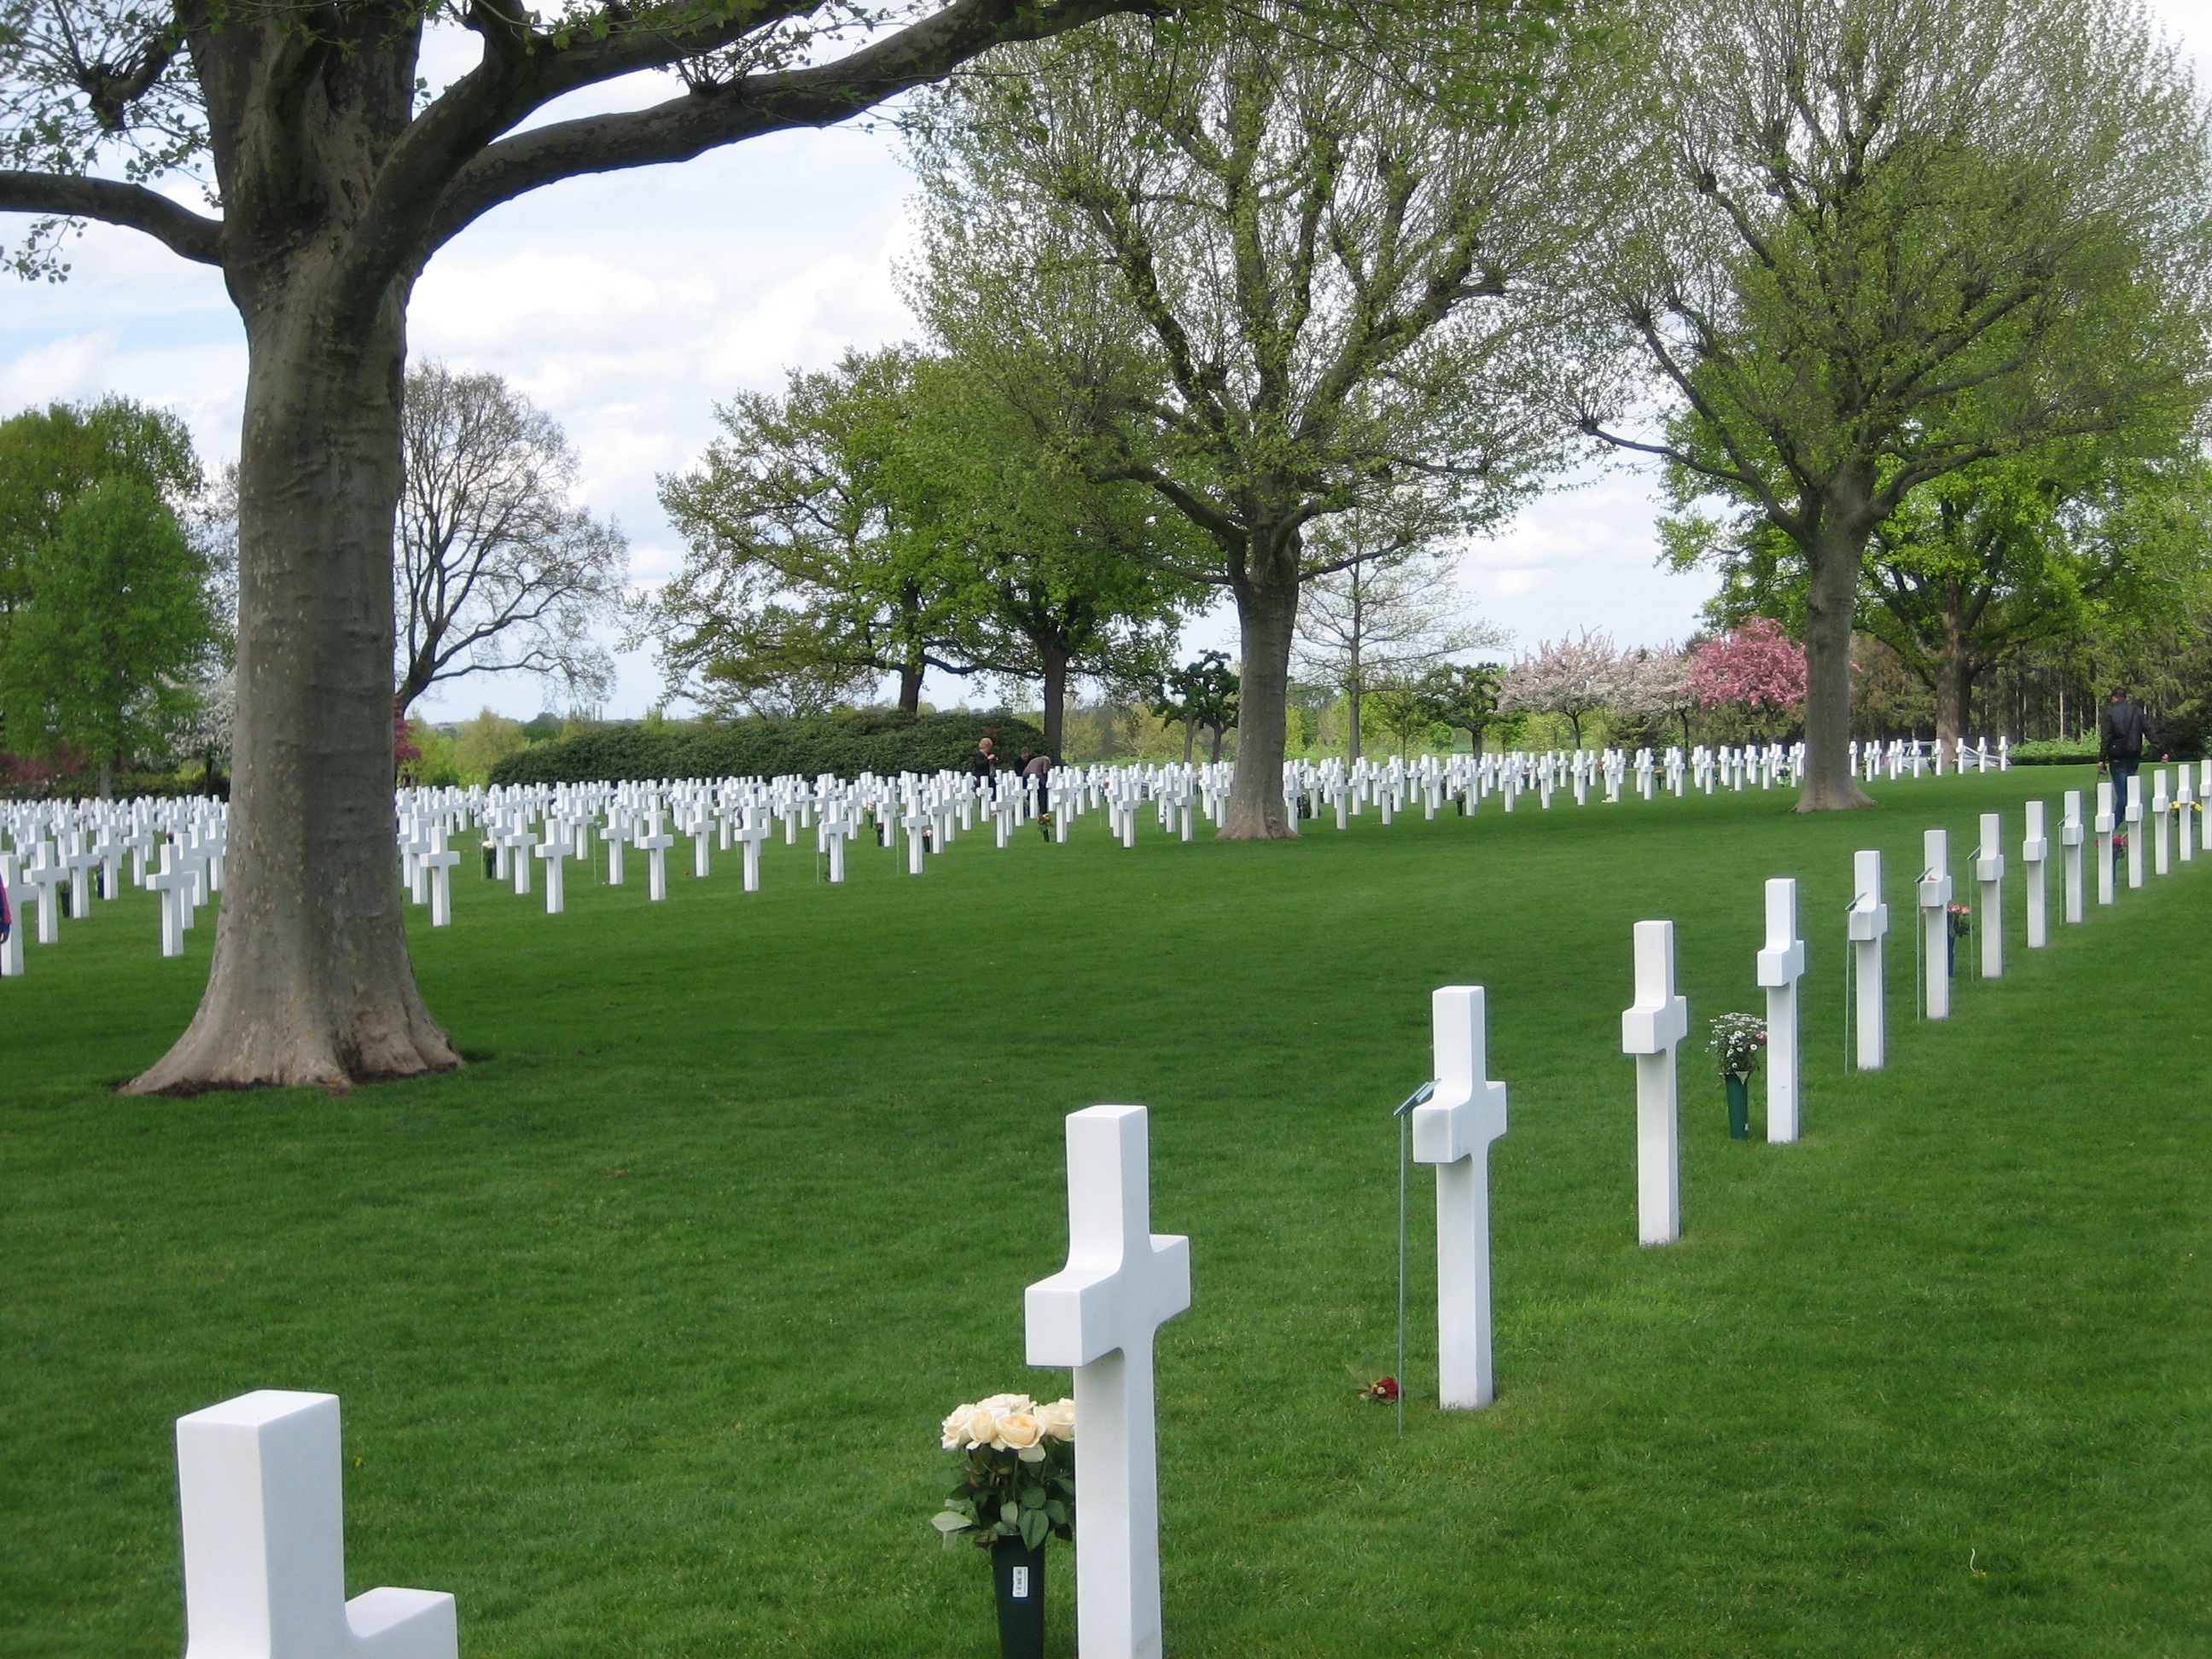
tree, grass, structure, lawn, monument, military, soldier, army, park, cross, cemetery, memorial, war, graveyard, netherlands, limburg, margraten, geographical feature, woody plant